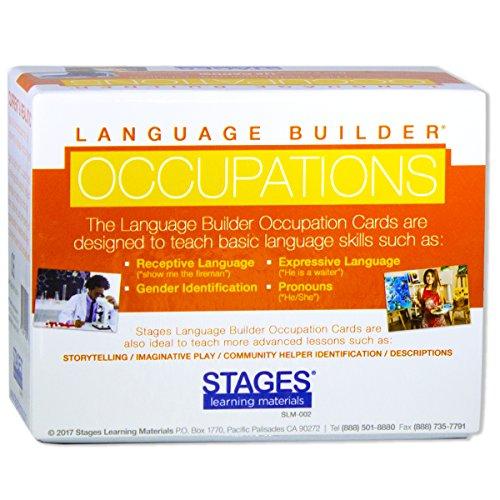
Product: Stages Learning Language Builder: Occupation Cards
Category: Toys & Games | Learning & Education | Flash Cards
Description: The Language Builder: Picture Noun Card set is a tremendous tool for teaching key language concepts to preschool age children; children and adults with autism, developmental delay, or speech/language delay; or to anyone first learning or re-learning basic language skills.
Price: $33.64
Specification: ProductDimensions:6.8x5.4x4inches|ItemWeight:1.25pounds|ShippingWeight:1.25pounds(Viewshippingratesandpolicies)|ASIN:B00V6DPUNM|Itemmodelnumber:SLM002|Manufacturerrecommendedage:36months-8years